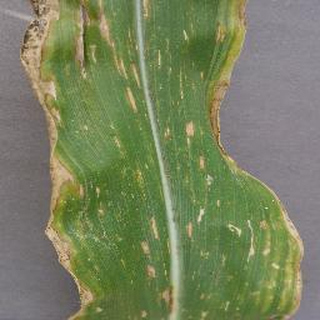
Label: corn_cercospora_leaf_spot